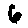
Label: 6